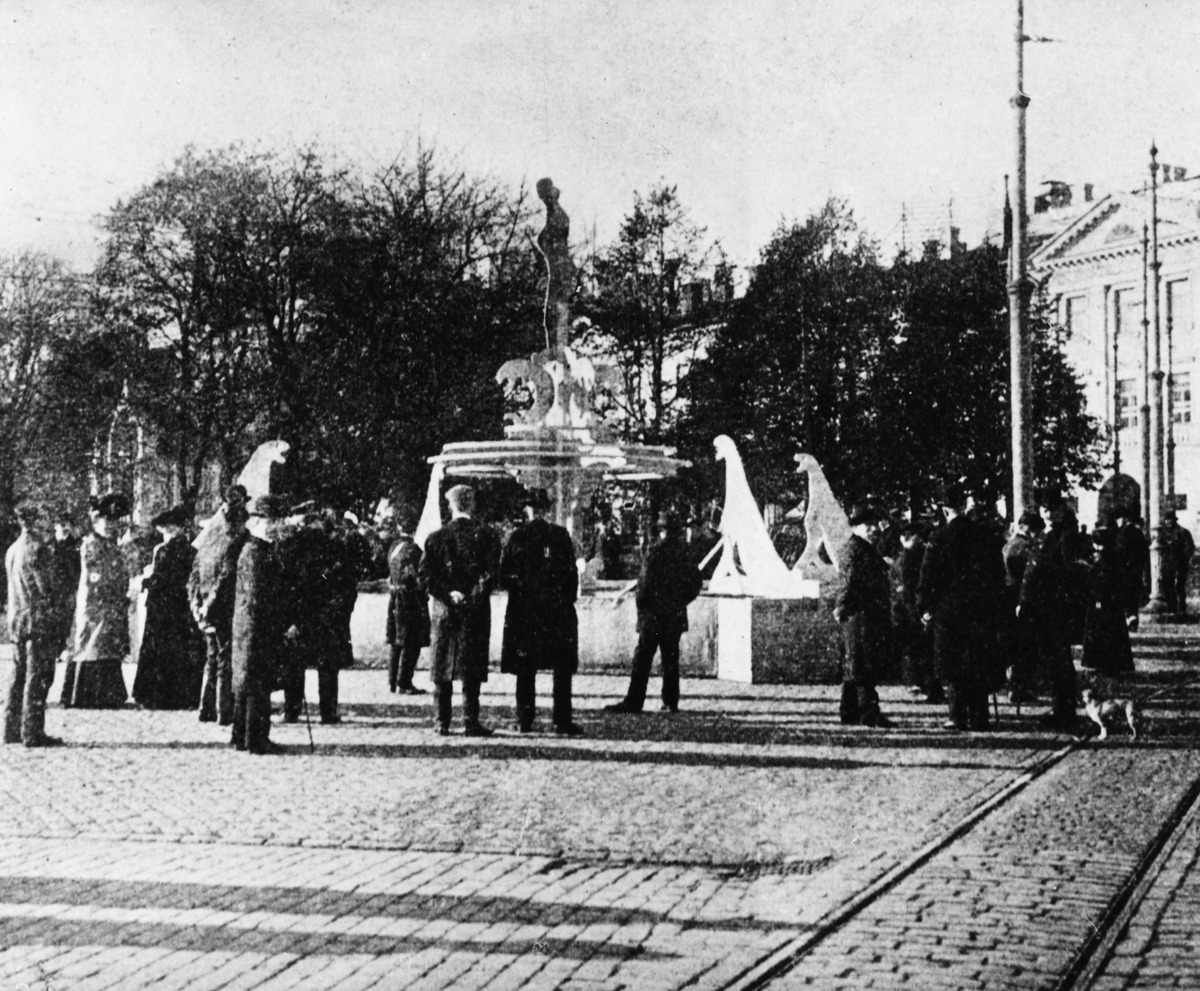
Ville Vallgrenin veistoksen Merenneito l
sisällön kuvaus: Ville Vallgrenin veistoksen Merenneito l. Havis Amanda malli näytteillä Kauppatorilla. Se oli ollut näytteillä muuallakin Helsingissä. mustavalkoinen
Ajankohta: kuvausaika 190610
Paikka: Kauppatori
Aiheet: torit, luonnokset, veistokset, pukeutuminen, jalankulkijat, kävelykepit, koira, katukiveys, nupukivet